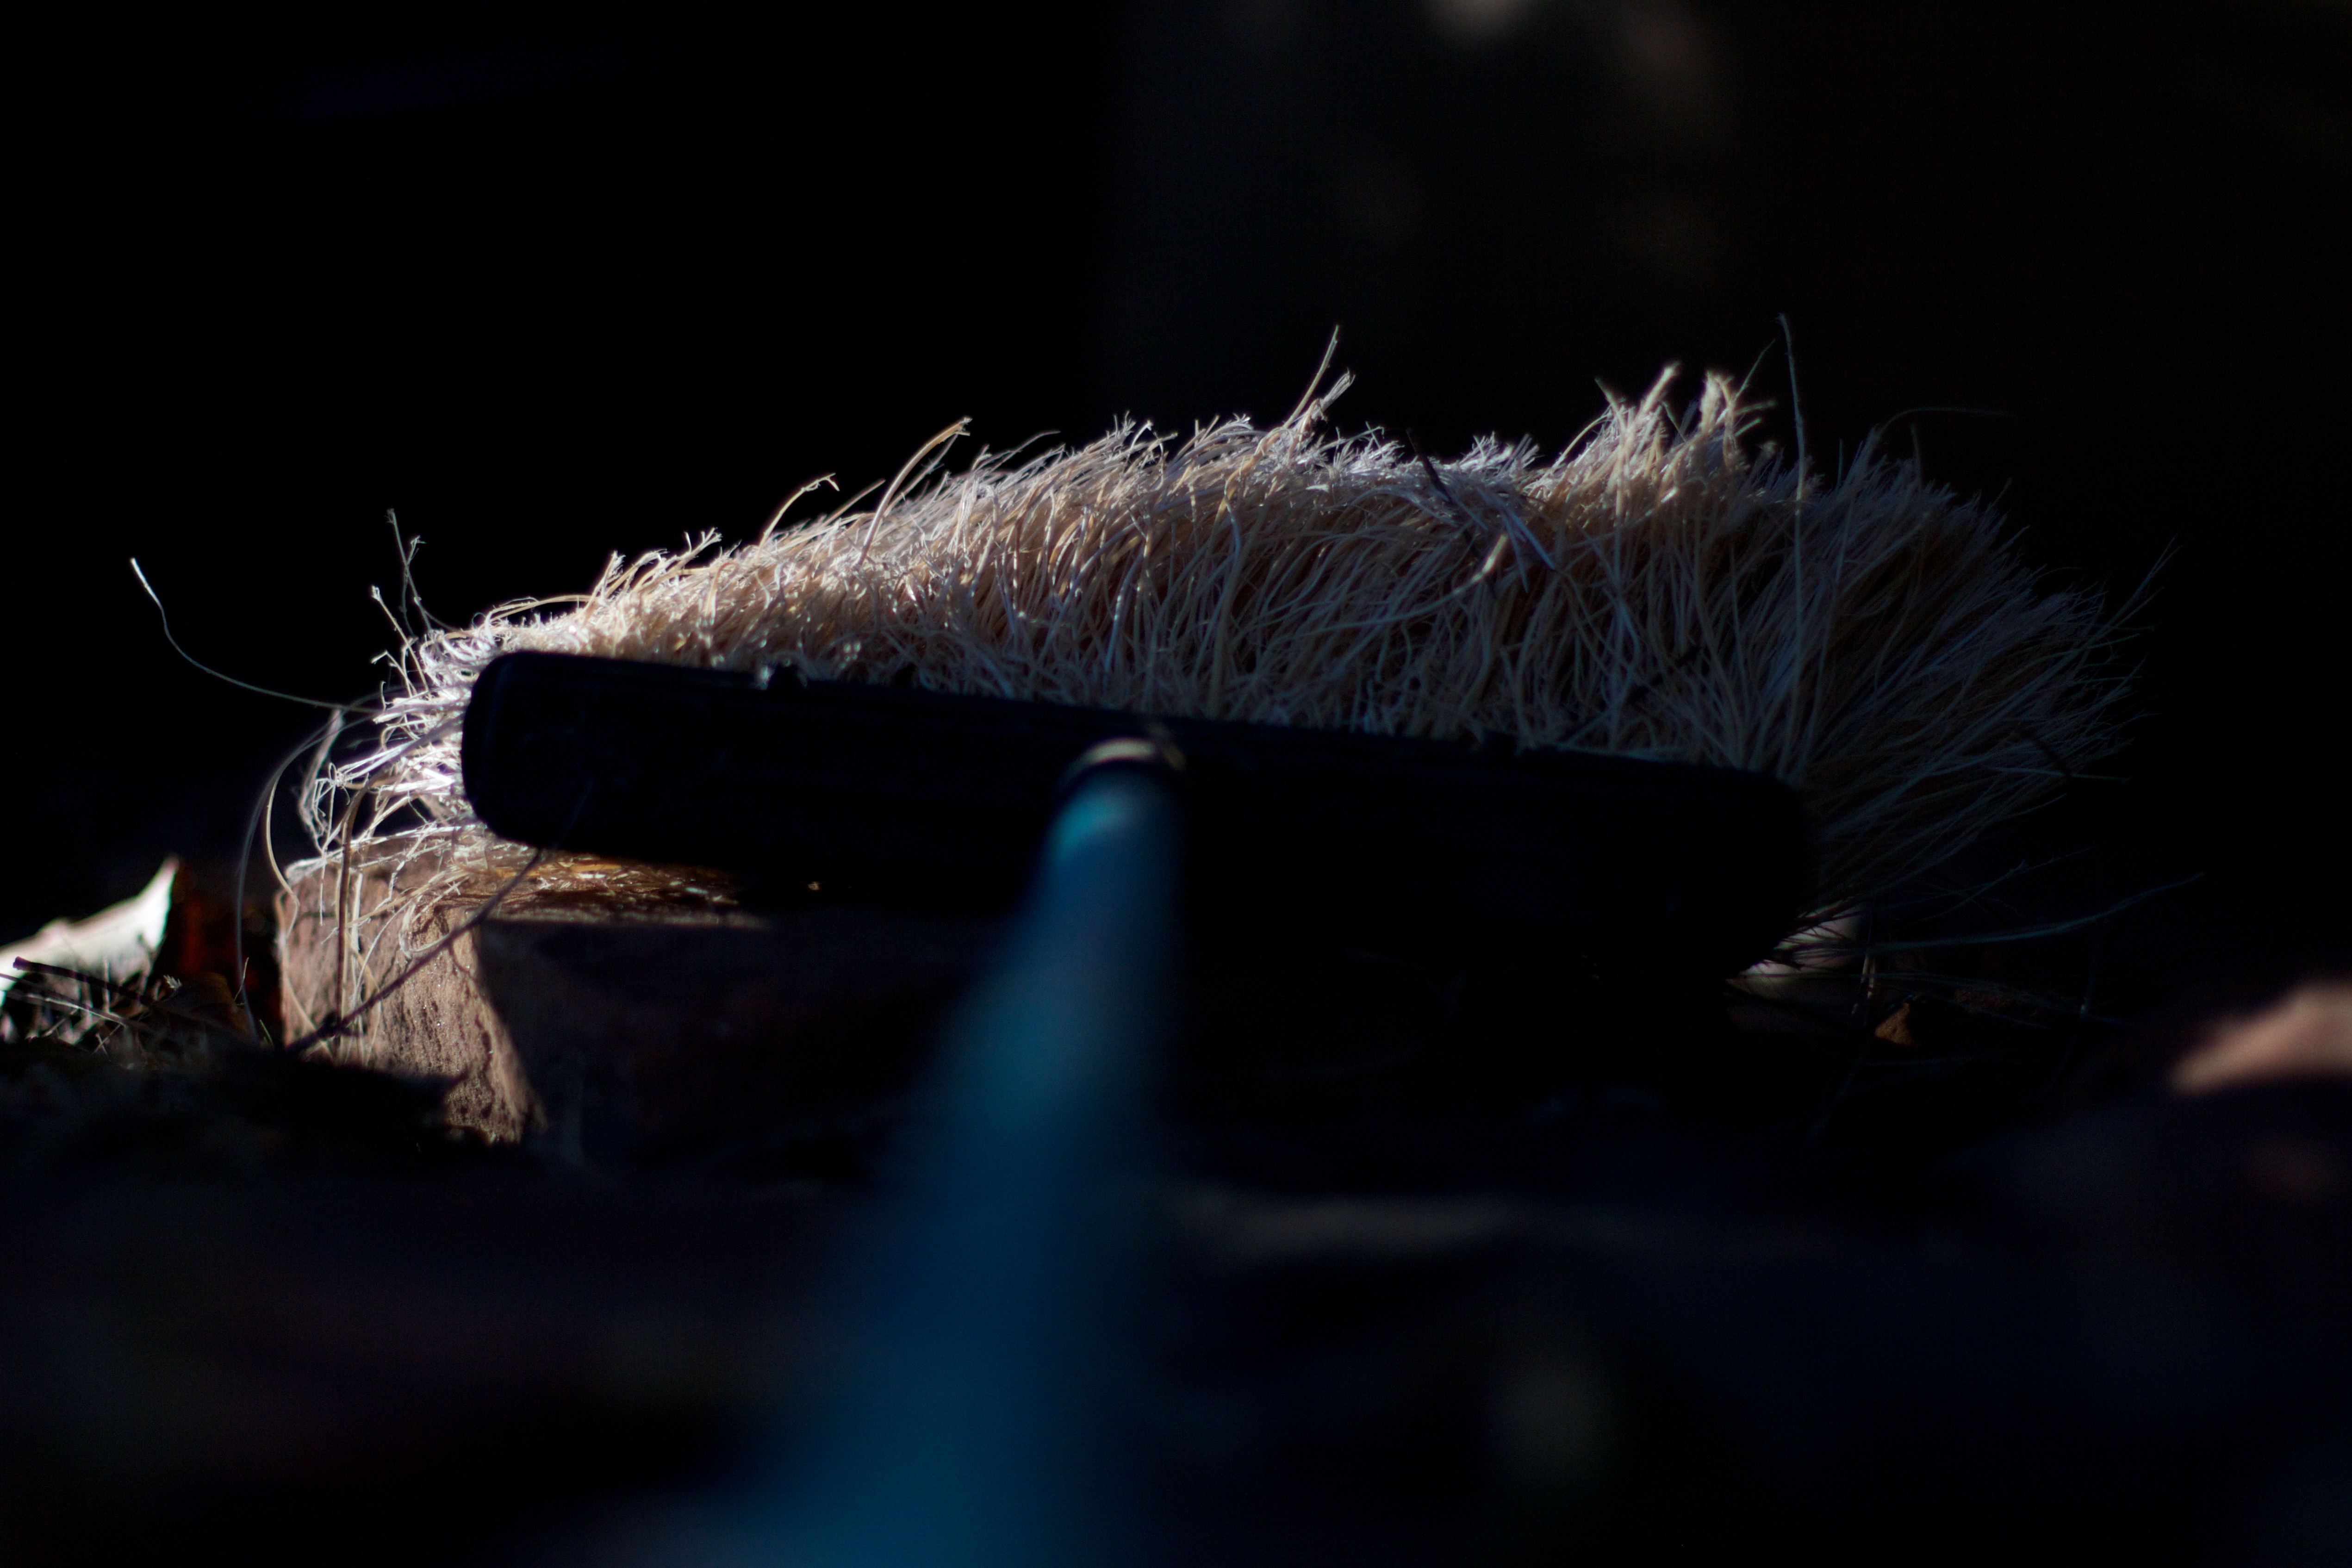
nature, light, night, photography, insect, darkness, invertebrate, close up, cool image, macro photography